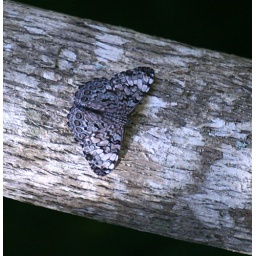
Didn't have a field guide for butterflies with me, these guys actually make a loud snapping sound in display flight!